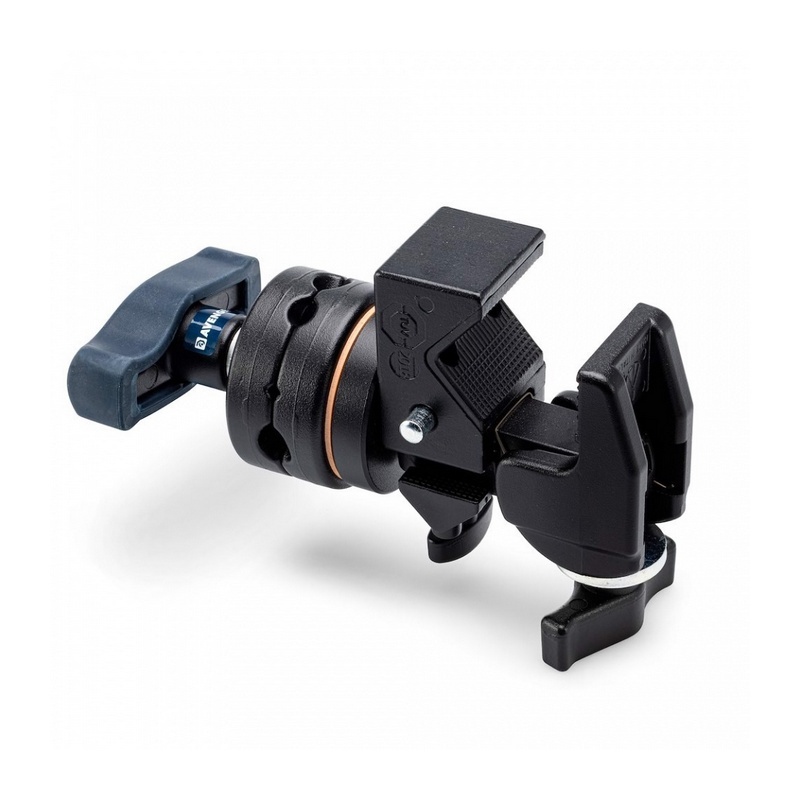
Avenger D230 Superclamp Grip head
Ovaj crni Griphead s integriranim superclampom omogućuje postavljanje sjenila i zastavica na položaje koje C-stalci ne mogu dosegnuti. Model: D230 Materijal: Aluminij Boja: crna Težina: 950g Za više informacija o ovom proizvodu kliknite na ovaj link
Brand: Avenger
Category: Cameras & Optics > Photography > Lighting & Studio > Studio Stands & Mounts > Grip Heads